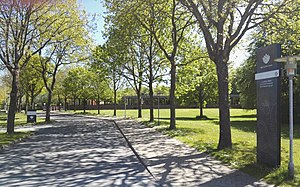
Løkken-Vrå Kommune
Vrå Rådhus
Den tidligere Løkken-Vrå Kommunes rådhus på Sønder Vråvej 5 i Vrå, nu en administrationsbygning for Hjørring Kommune
Løkken-Vrå Kommune i Nordjyllands Amt blev dannet ved kommunalreformen i 1970. Ved strukturreformen i 2007 blev den indlemmet i Hjørring Kommune sammen med Sindal Kommune og Hirtshals Kommune.